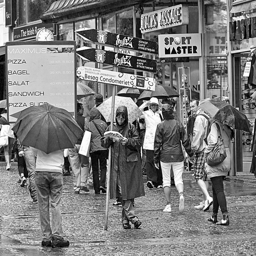
A group of people walking past a store.
A man leaning on a pole while looking at something and people passing him with umbrellas opened.
A bunch of people with some umbrellas on the street.
A street corner filled with people walking around.
Several people holding umbrellas walking down a street